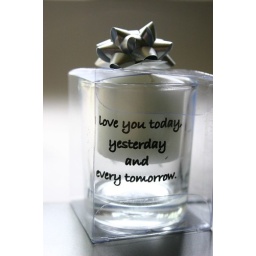
This is a candle and shot glass in one -- again, beauty &amp;amp; functional -- it's so them.